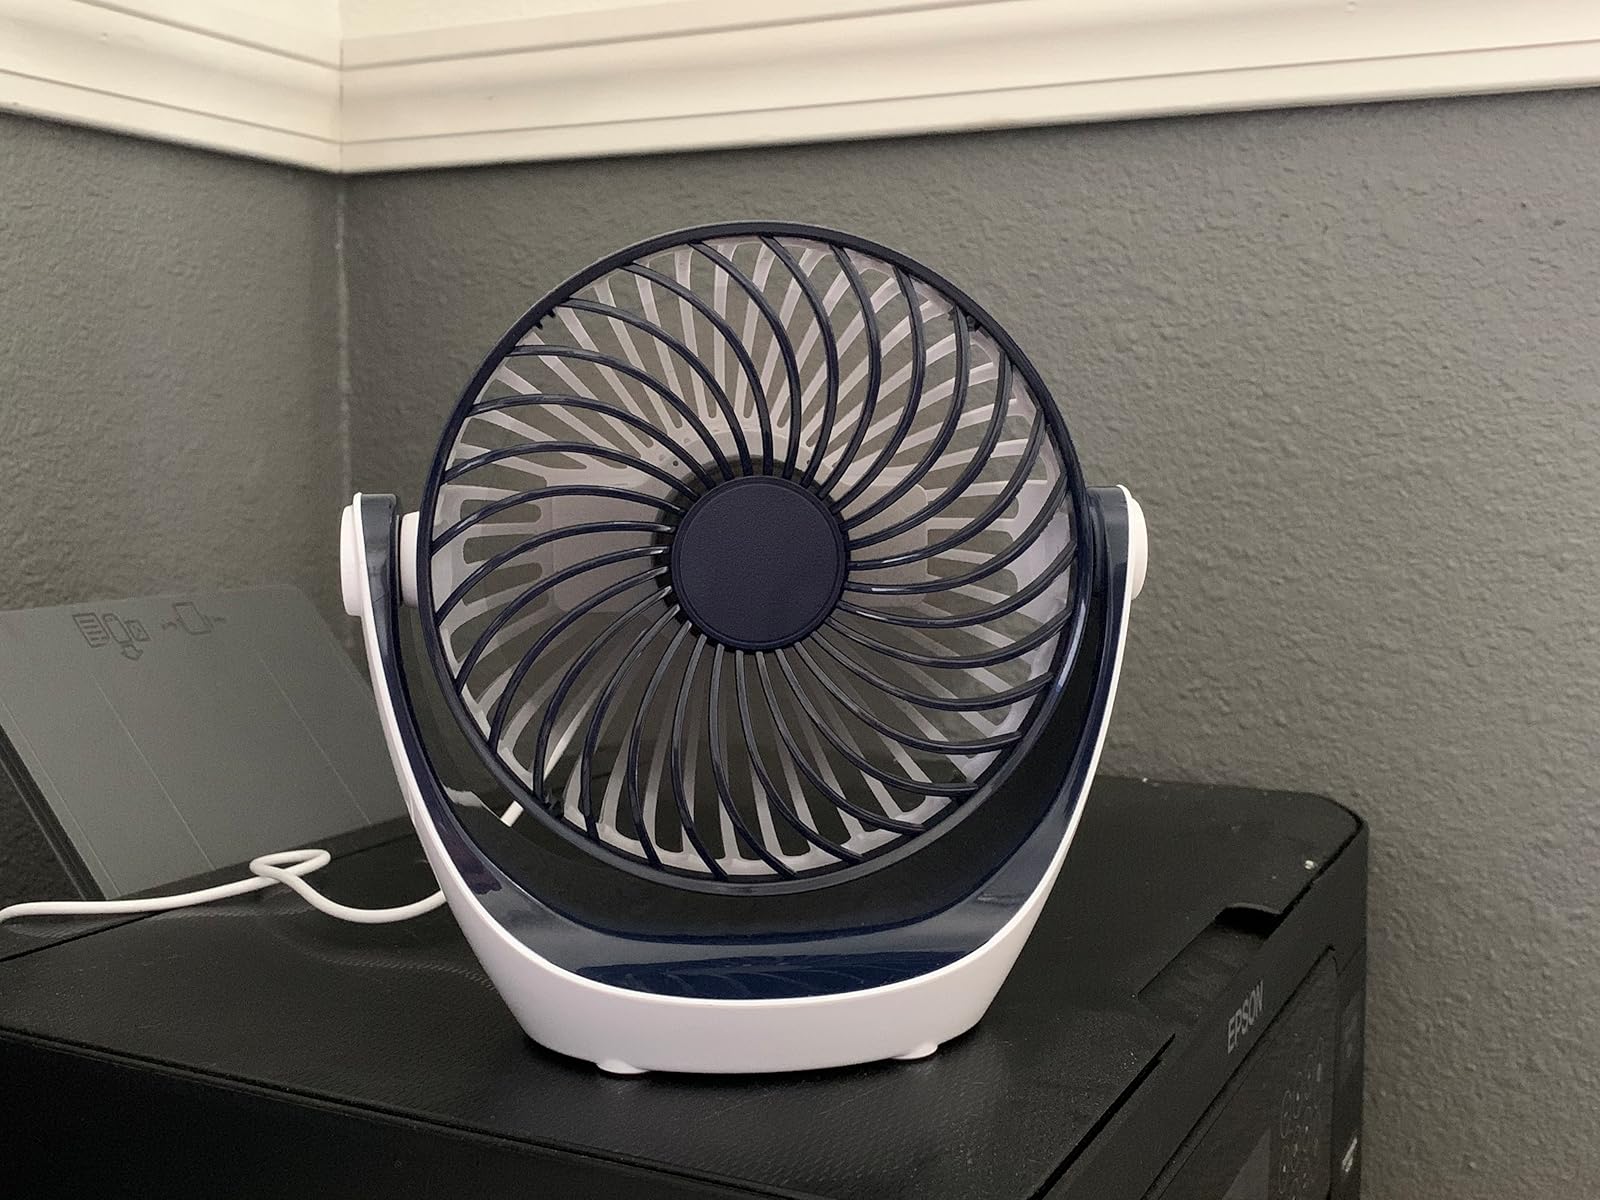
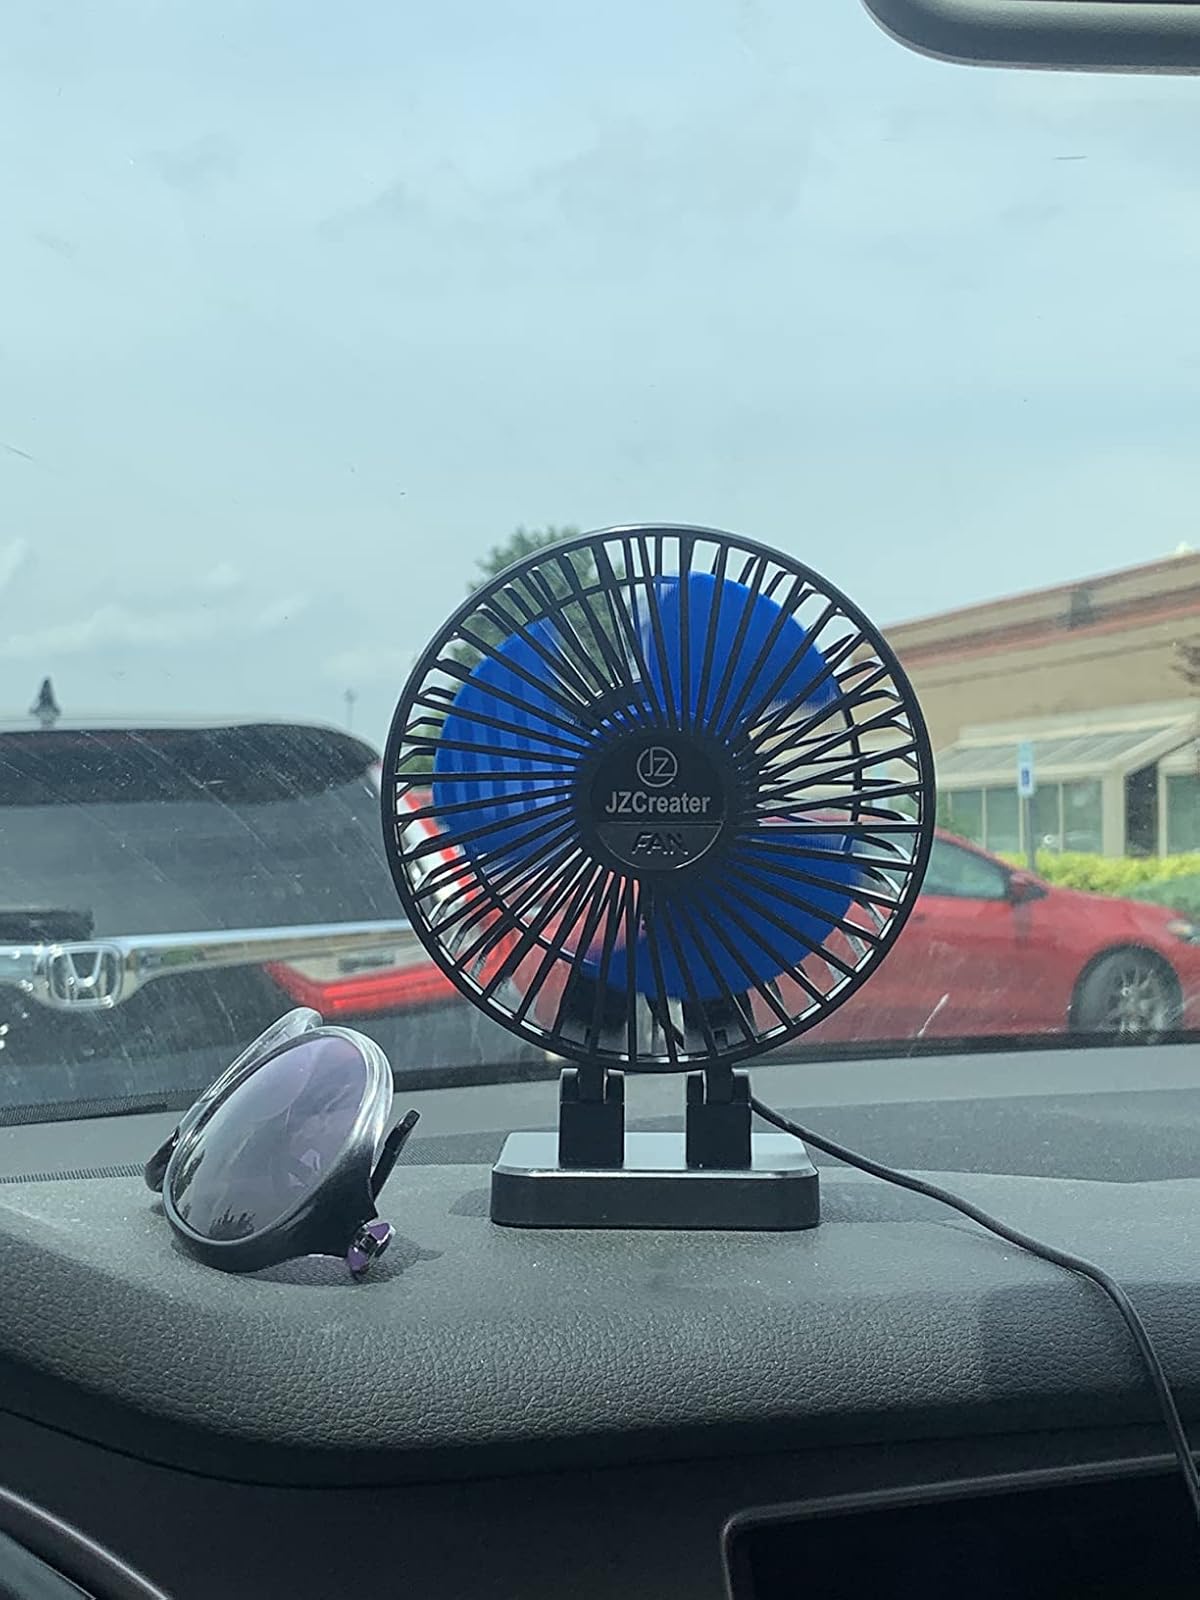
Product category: fan
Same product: no